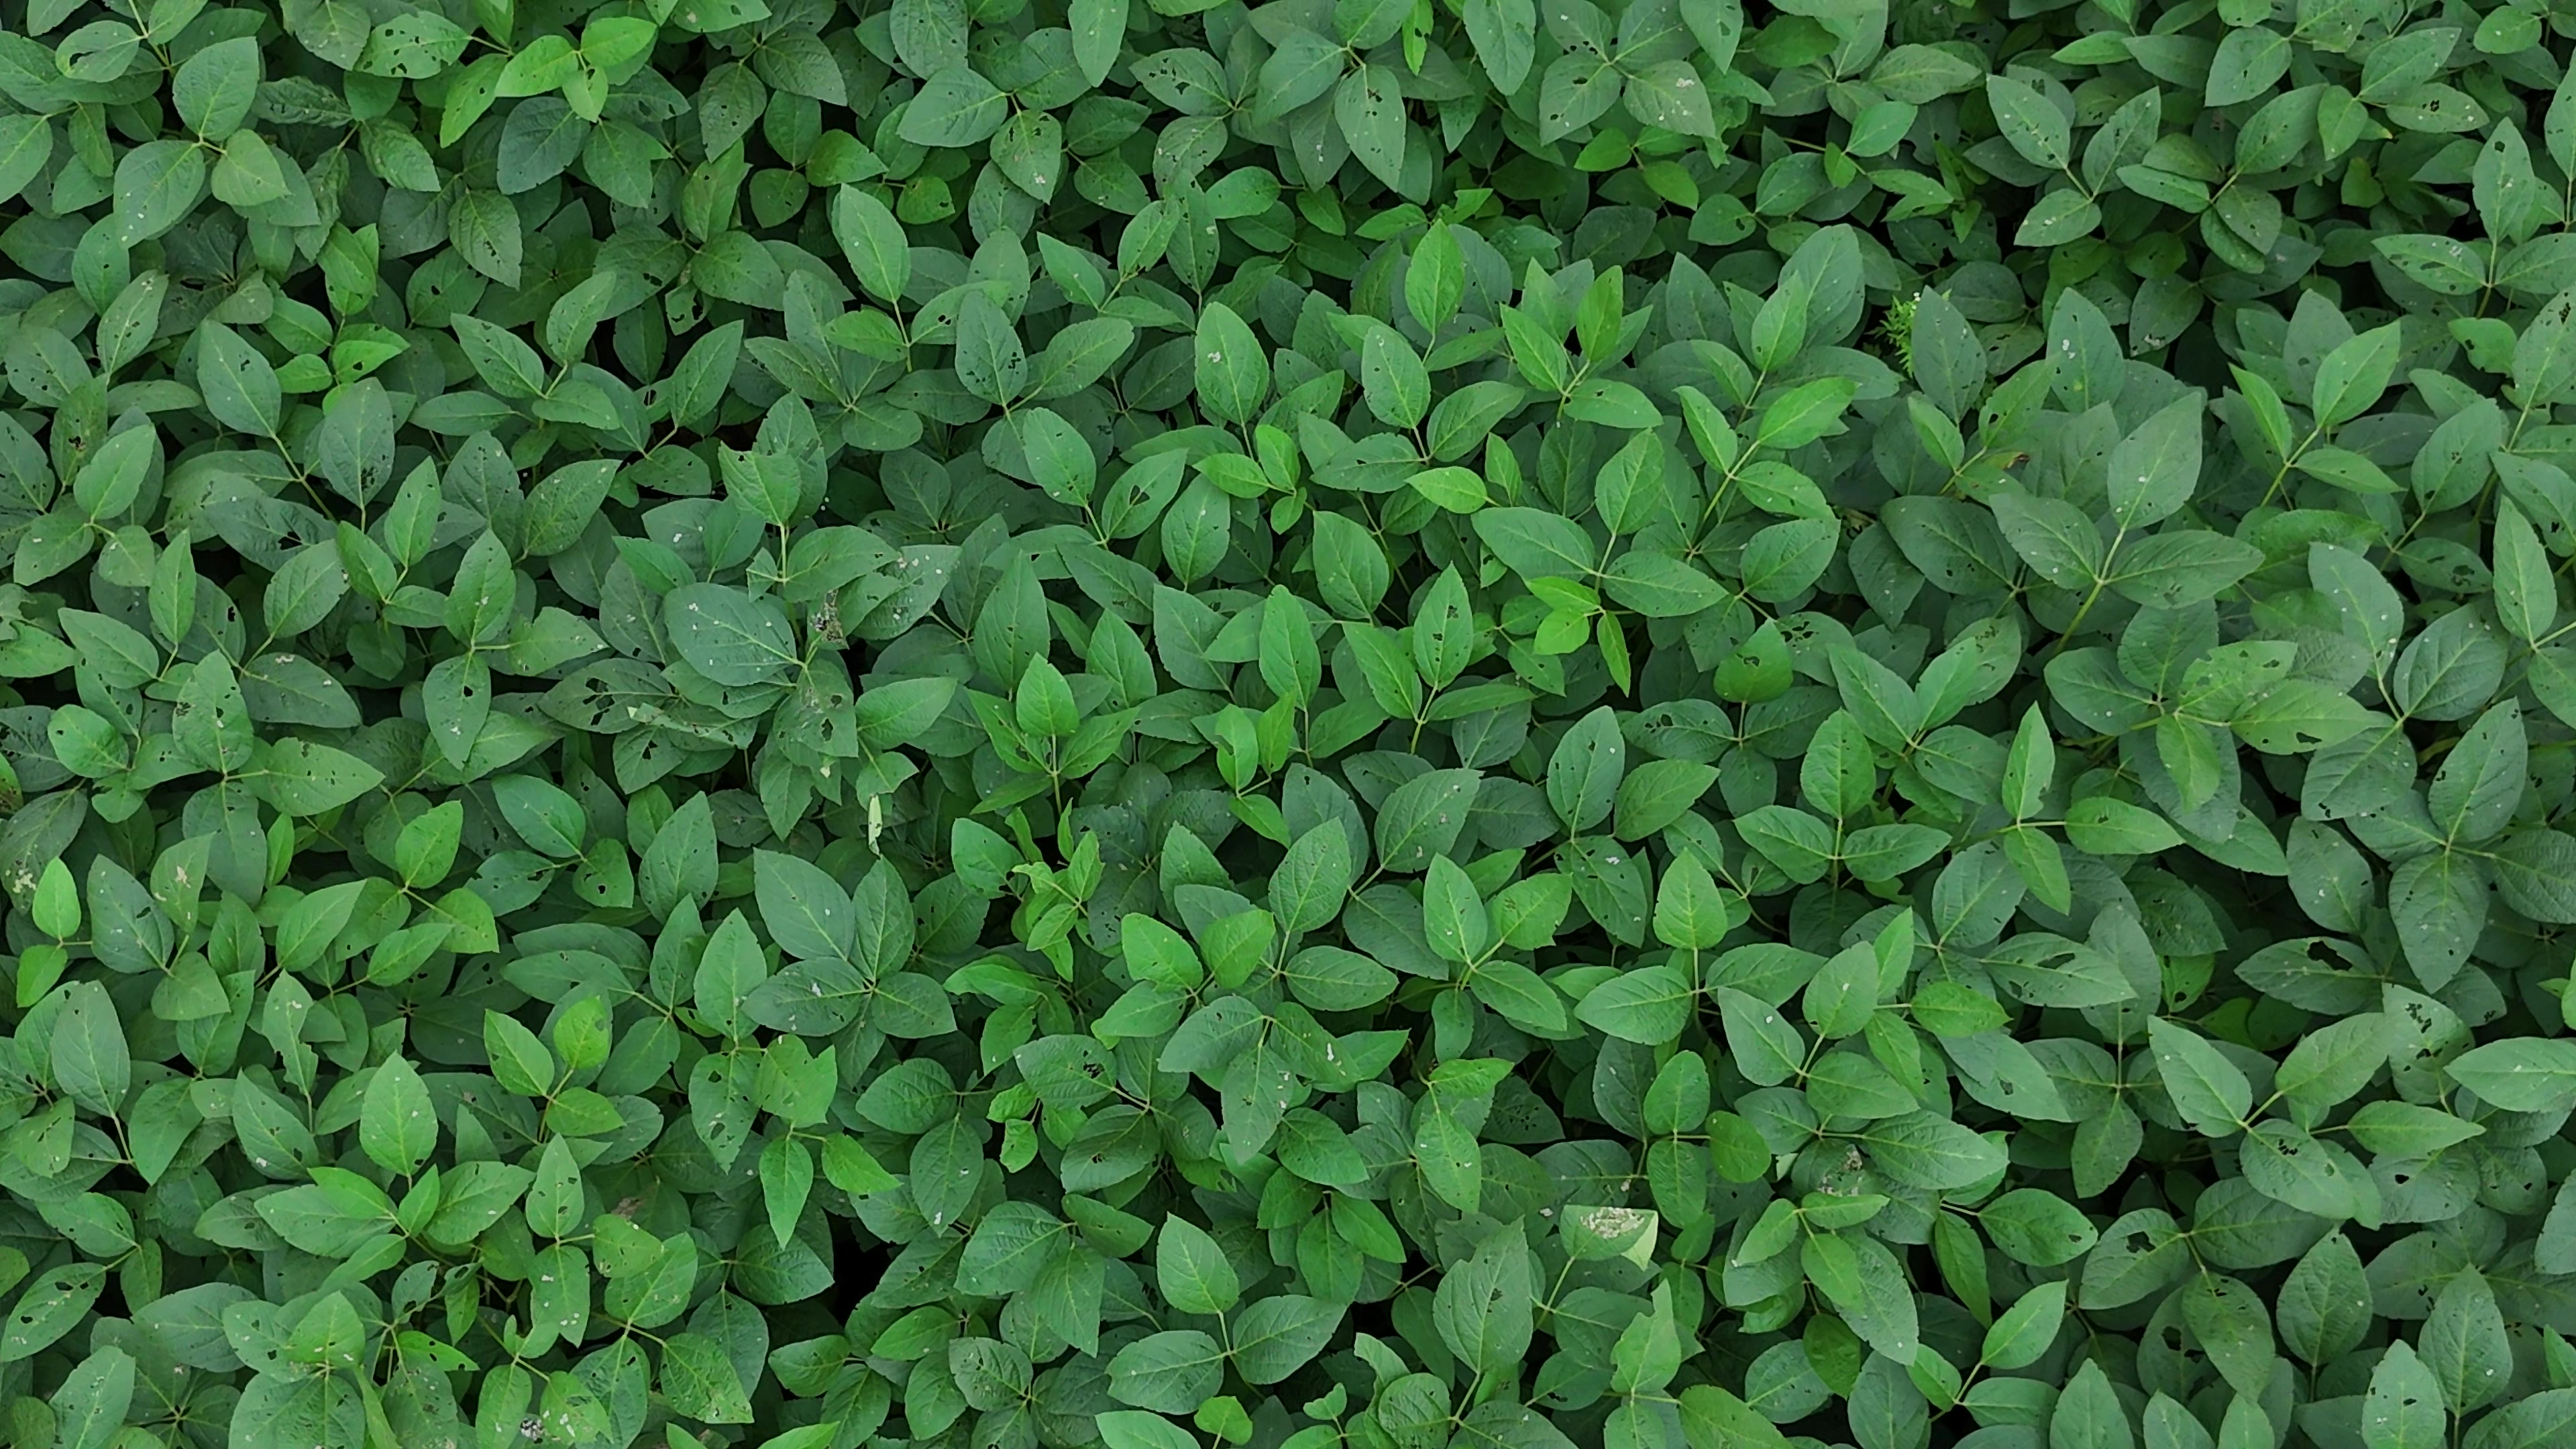
Label: Semilooper_Pest